Transport in Brussels

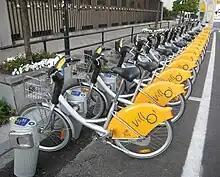
Villo! shared bicycles in Brussels

Brussels is characterised by a relatively low level of cycling compared to Flanders and many other north-western European cities. In 2013, the modal share was about 3.5% of all trips within Brussels, and 2.5% of all trips within, and entering/exiting the city. However, the rate has increased significantly in recent years. Since 2009, a bicycle-sharing system named Villo! has been made available to the public.